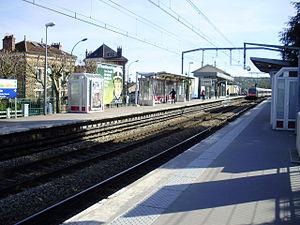
Gare de Palaiseau - Villebon, à Palaiseau, Essonne, France (vue en direction de Saint-Rémy-lès-Chevreuse)
La gare de Palaiseau - Villebon est une gare ferroviaire française de la ligne de Sceaux, située dans la commune de Palaiseau.